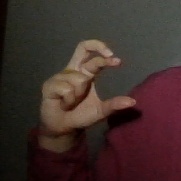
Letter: thal